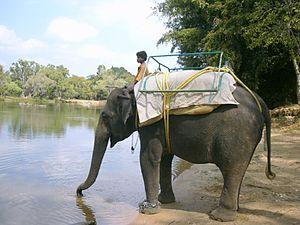
Un cornac, ou mahout, est à la fois le maître, le guide et le soigneur de l'éléphant. On est cornac de génération en génération. Normalement un cornac s'occupe d'un seul éléphant au cours de sa vie. Cette relation entre l'homme et l'animal est particulièrement développée en Asie où l'éléphant reste encore un moyen de transport de matériaux dans les zones difficiles.